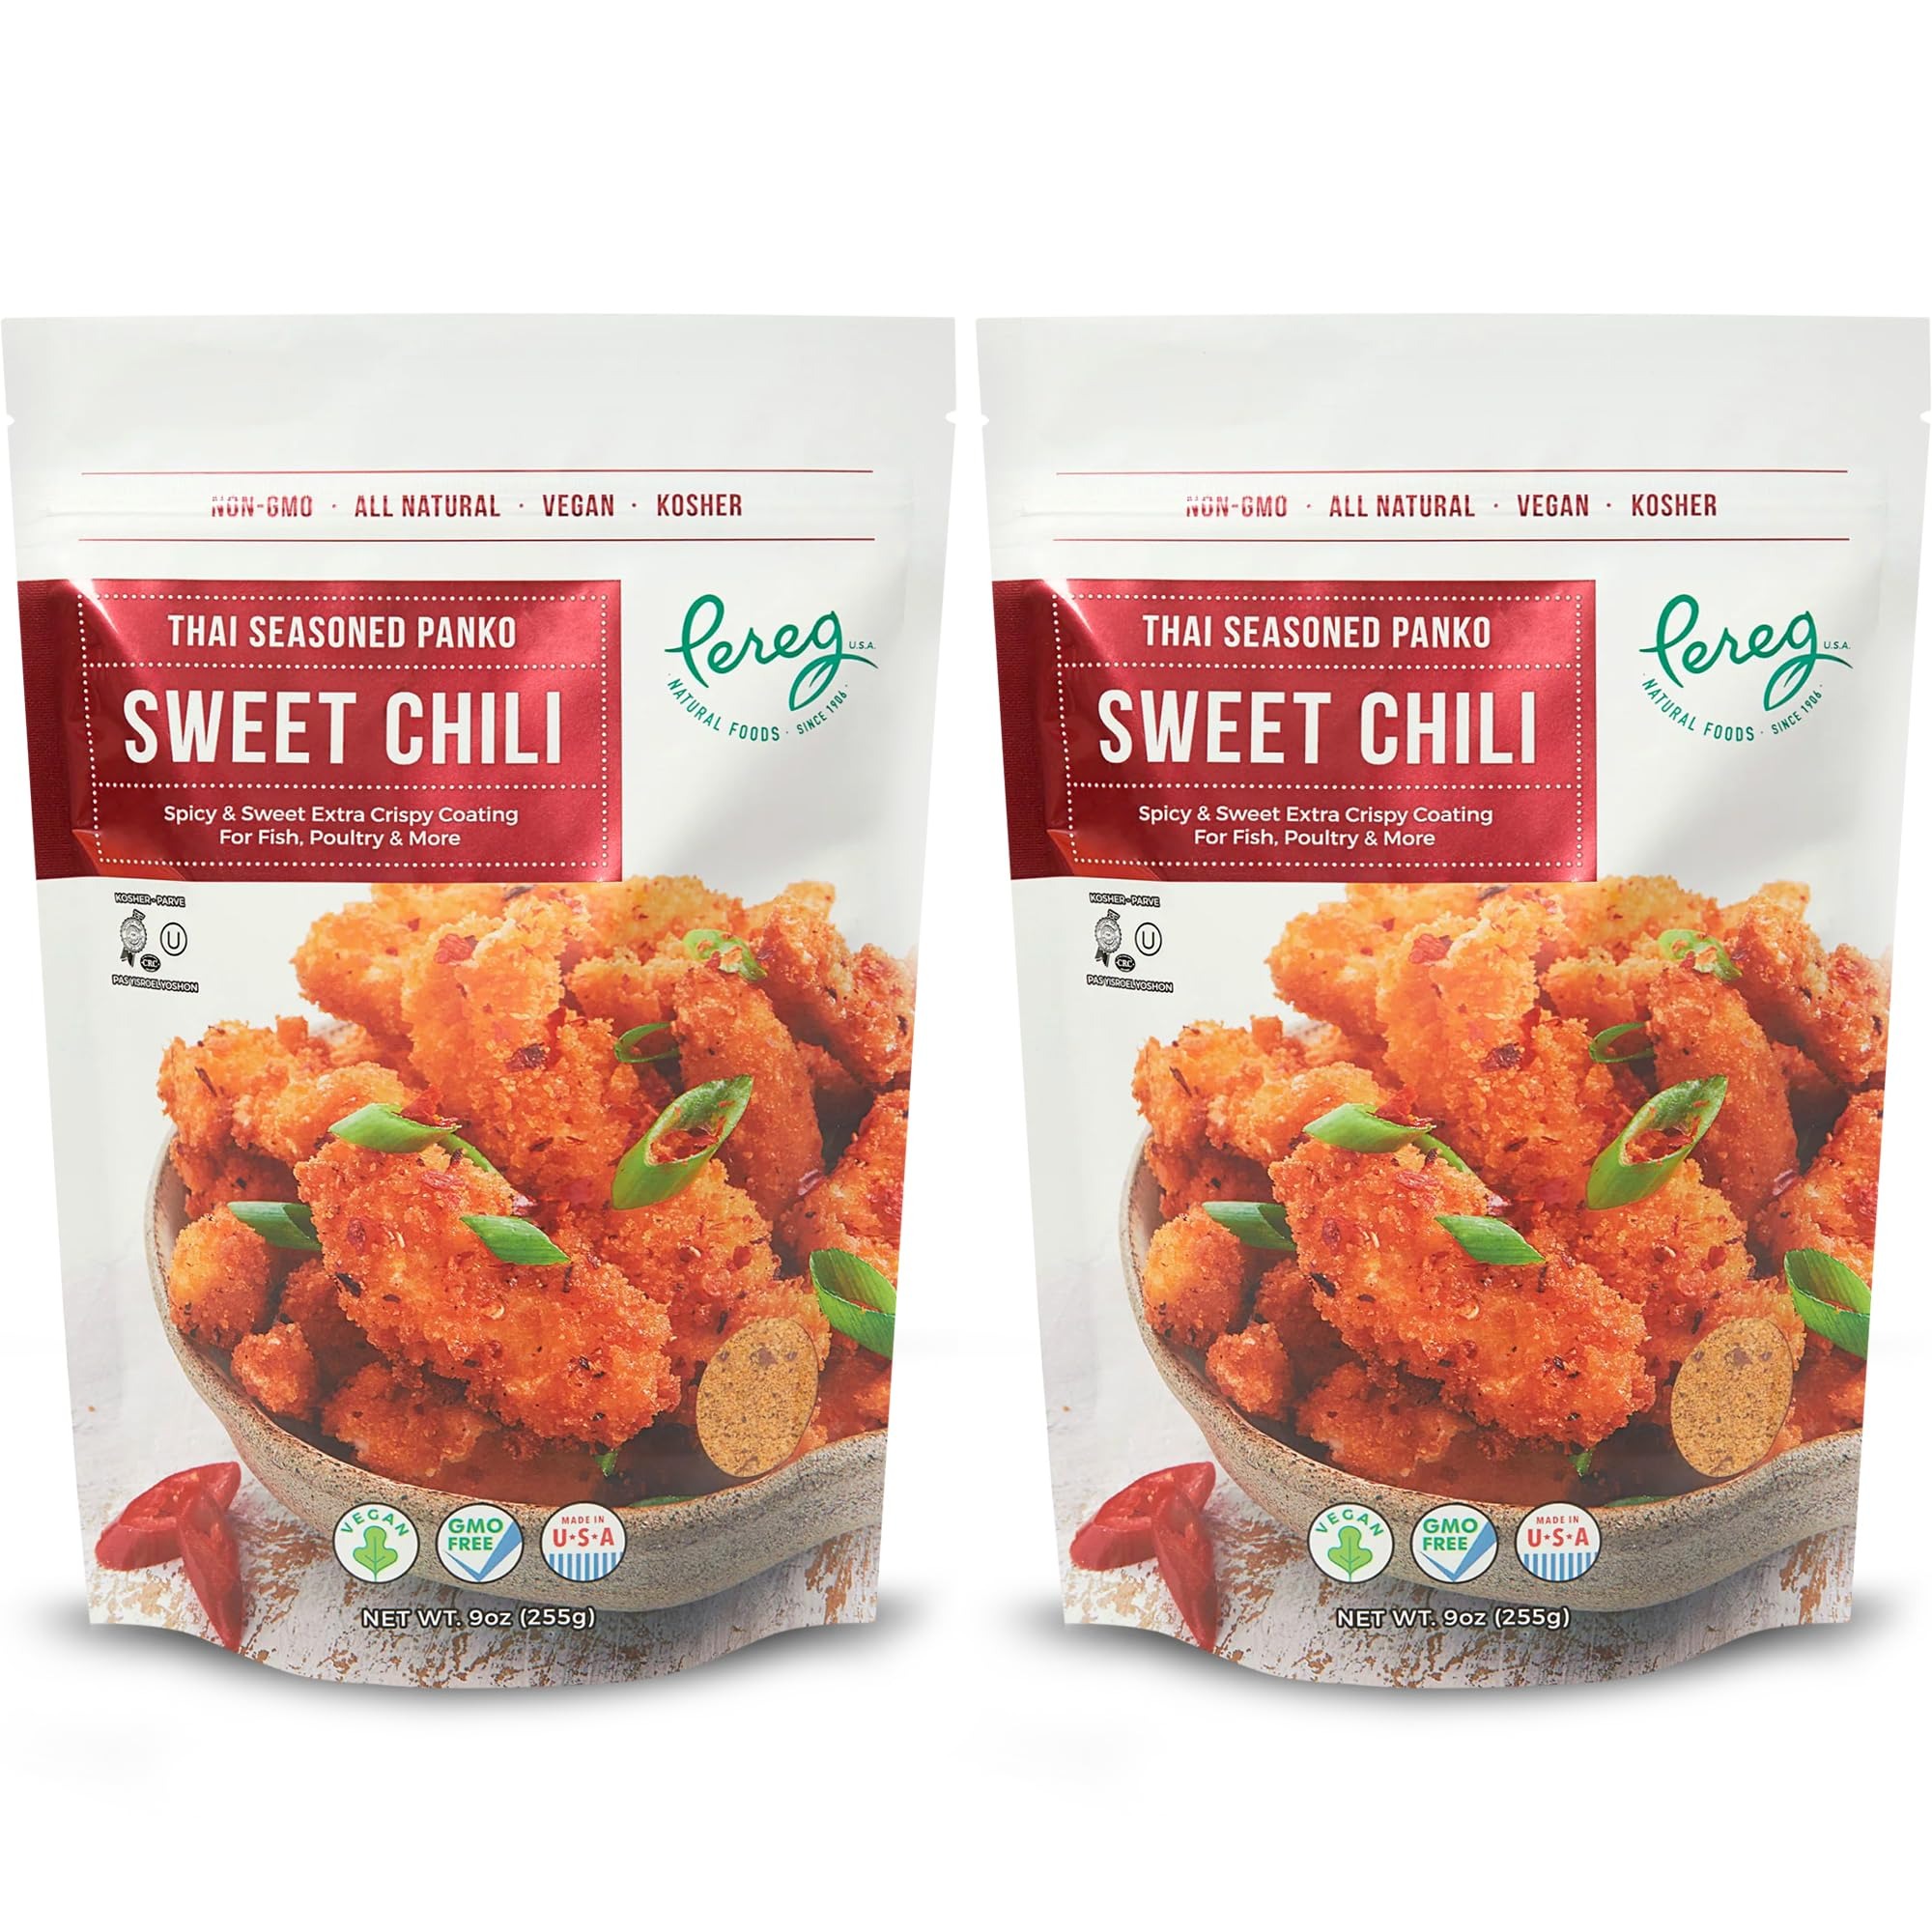
Item Name: Panko Japanese Style Toasted Bread Crumbs (9 oz) - Thai Sweet Chilli Flavor - Seasoned & Flavored Bread Crumbs - Add crunch & Crispiness To Your Recipes
Bullet Point 1: WHY USE PANKO BREAD CRUMBS: Panko bread crumbs are Japanese-style bread crumbs made from white bread without the crusts. This makes them lighter, airier bread crumb and they absorb less grease and stays crispier for longer. All Pereg bread crumbs are made from special crispy prepared specifically to turn into crumbs - these are top quality with an unbeatable texture.
Bullet Point 2: NATURAL HOUSEHOLD PROCESS: Panko bread crumbs for air fryer is made from grinding white bread into fine bread crumbs. It is Vegan & Non-GMO products. This bread crumb contains gluten & wheat.
Bullet Point 3: ADD CRUNCH & CRUST TO YOUR RECIPES: Panko bread crumbs can be used to add deliciously flavorful crunch to chicken wings, seafood, baked casseroles, and pasta dishes. It can also be used to bind meatballs, rice cakes, meatloaves, and burger patties.
Bullet Point 4: DELIGHTFUL FLAVOR: These flavored bread crumbs are made with wheat flour and seasoned with garlic powder, paprika, dehydrated onion, brown sugar, canola oil and sunflower oil which adds a great flavor. They are vegan and contain no GMOs or artificial flavor.
Bullet Point 5: PREMIUM QUALITY YOU CAN TRUST: Pereg Natural’s products are of the highest quality and freshness to ensure a great culinary experience. All our products are all-natural and contain no MSG, artificial food coloring, flavors, additives, fillers or preservatives.
Product Description: <p><b>Thai Sweet Chili Panko Bread Crumbs - Pereg Natural Foods</b></p>Panko is derived from the pan, the word for bread in Spanish and Japanese. It is made from bread baked by electrical current, which yields a bread without a crust and then grinding the bread to create fine slivers of crumb. ‘Panko’ is another name for breadcrumbs.<p><p>Our 100% all-natural Pereg’s Thai Sweet Chili Panko Crumbs are baked to an airy, lightly textured goodness to enhance your favorite recipe. Add a deliciously flavorful crunch to chicken wings, seafood, and pasta dishes. A delightful balance of sweet and spicy that will pique your taste buds. A flavor that will keep you enjoying bite after bite.<p><p>Whole wheat bread crumbs come in durable resealable pouches which helps keep the product fresh and won't tear easily unlike many of those flimsy bags on the grocery store shelves. It can easily be resealed and stored away in a pantry or cupboard.<p><p><b>Ingredients:</b>Wheat Flour, Sugar, Salt, Brown Sugar, Spices, Garlic Powder, Dehydrated Onion, Yeast, Sunflower Oil (as a processing aid), Citric Acid, Paprika, Expeller Pressed Canola Oil. Contains: Wheat, gluten.<p><p><p><b>About Us:</b><p>Family-owned since 1906, Pereg Natural Foods strives to provide our customers with the best spices and grains the world has to offer. We are a company of 3rd generation spice manufacturers, everything we make is spice inspired, giving us over 100 years of expertise, experience, and knowhow.<p><p><b> All of Our Brand's Offerings are:</b><ul> <li>Cholesterol-free</li> <li>Sugar-Free</li> <li>100% pure, fresh and natural</li> <li>Additives free</li> <li>Preservatives free</li> <li>Food coloring free</li> <li>Kosher Certified</li></ul><p><p><b>Product Specifications:</b><ul><li>Package Dimensions: 2.5 x 6.2 x 10 inches</li> <li>Weight: 9 oz</li> </ul><p><p><b>Package Includes:</b><ul><li>1 x Pack of Pereg’s Panko Bread Crumbs - Thai Sweet Chili Flavor</li></ul>
Value: 9.0
Unit: Ounce

Price: 9.49